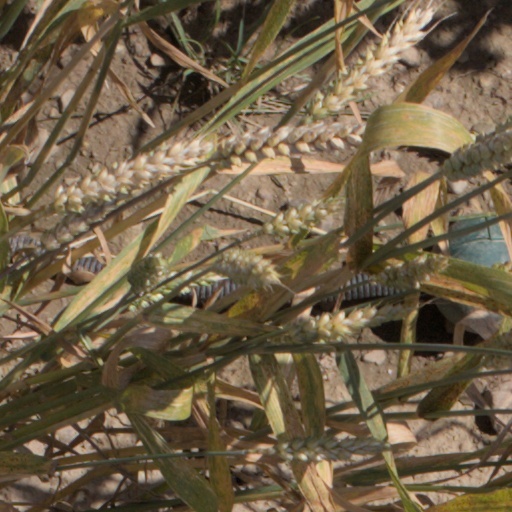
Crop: wheat